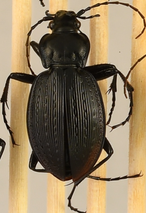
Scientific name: Carabus goryi
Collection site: Mountain Lake Biological Station NEON (MLBS), plot MLBS_009